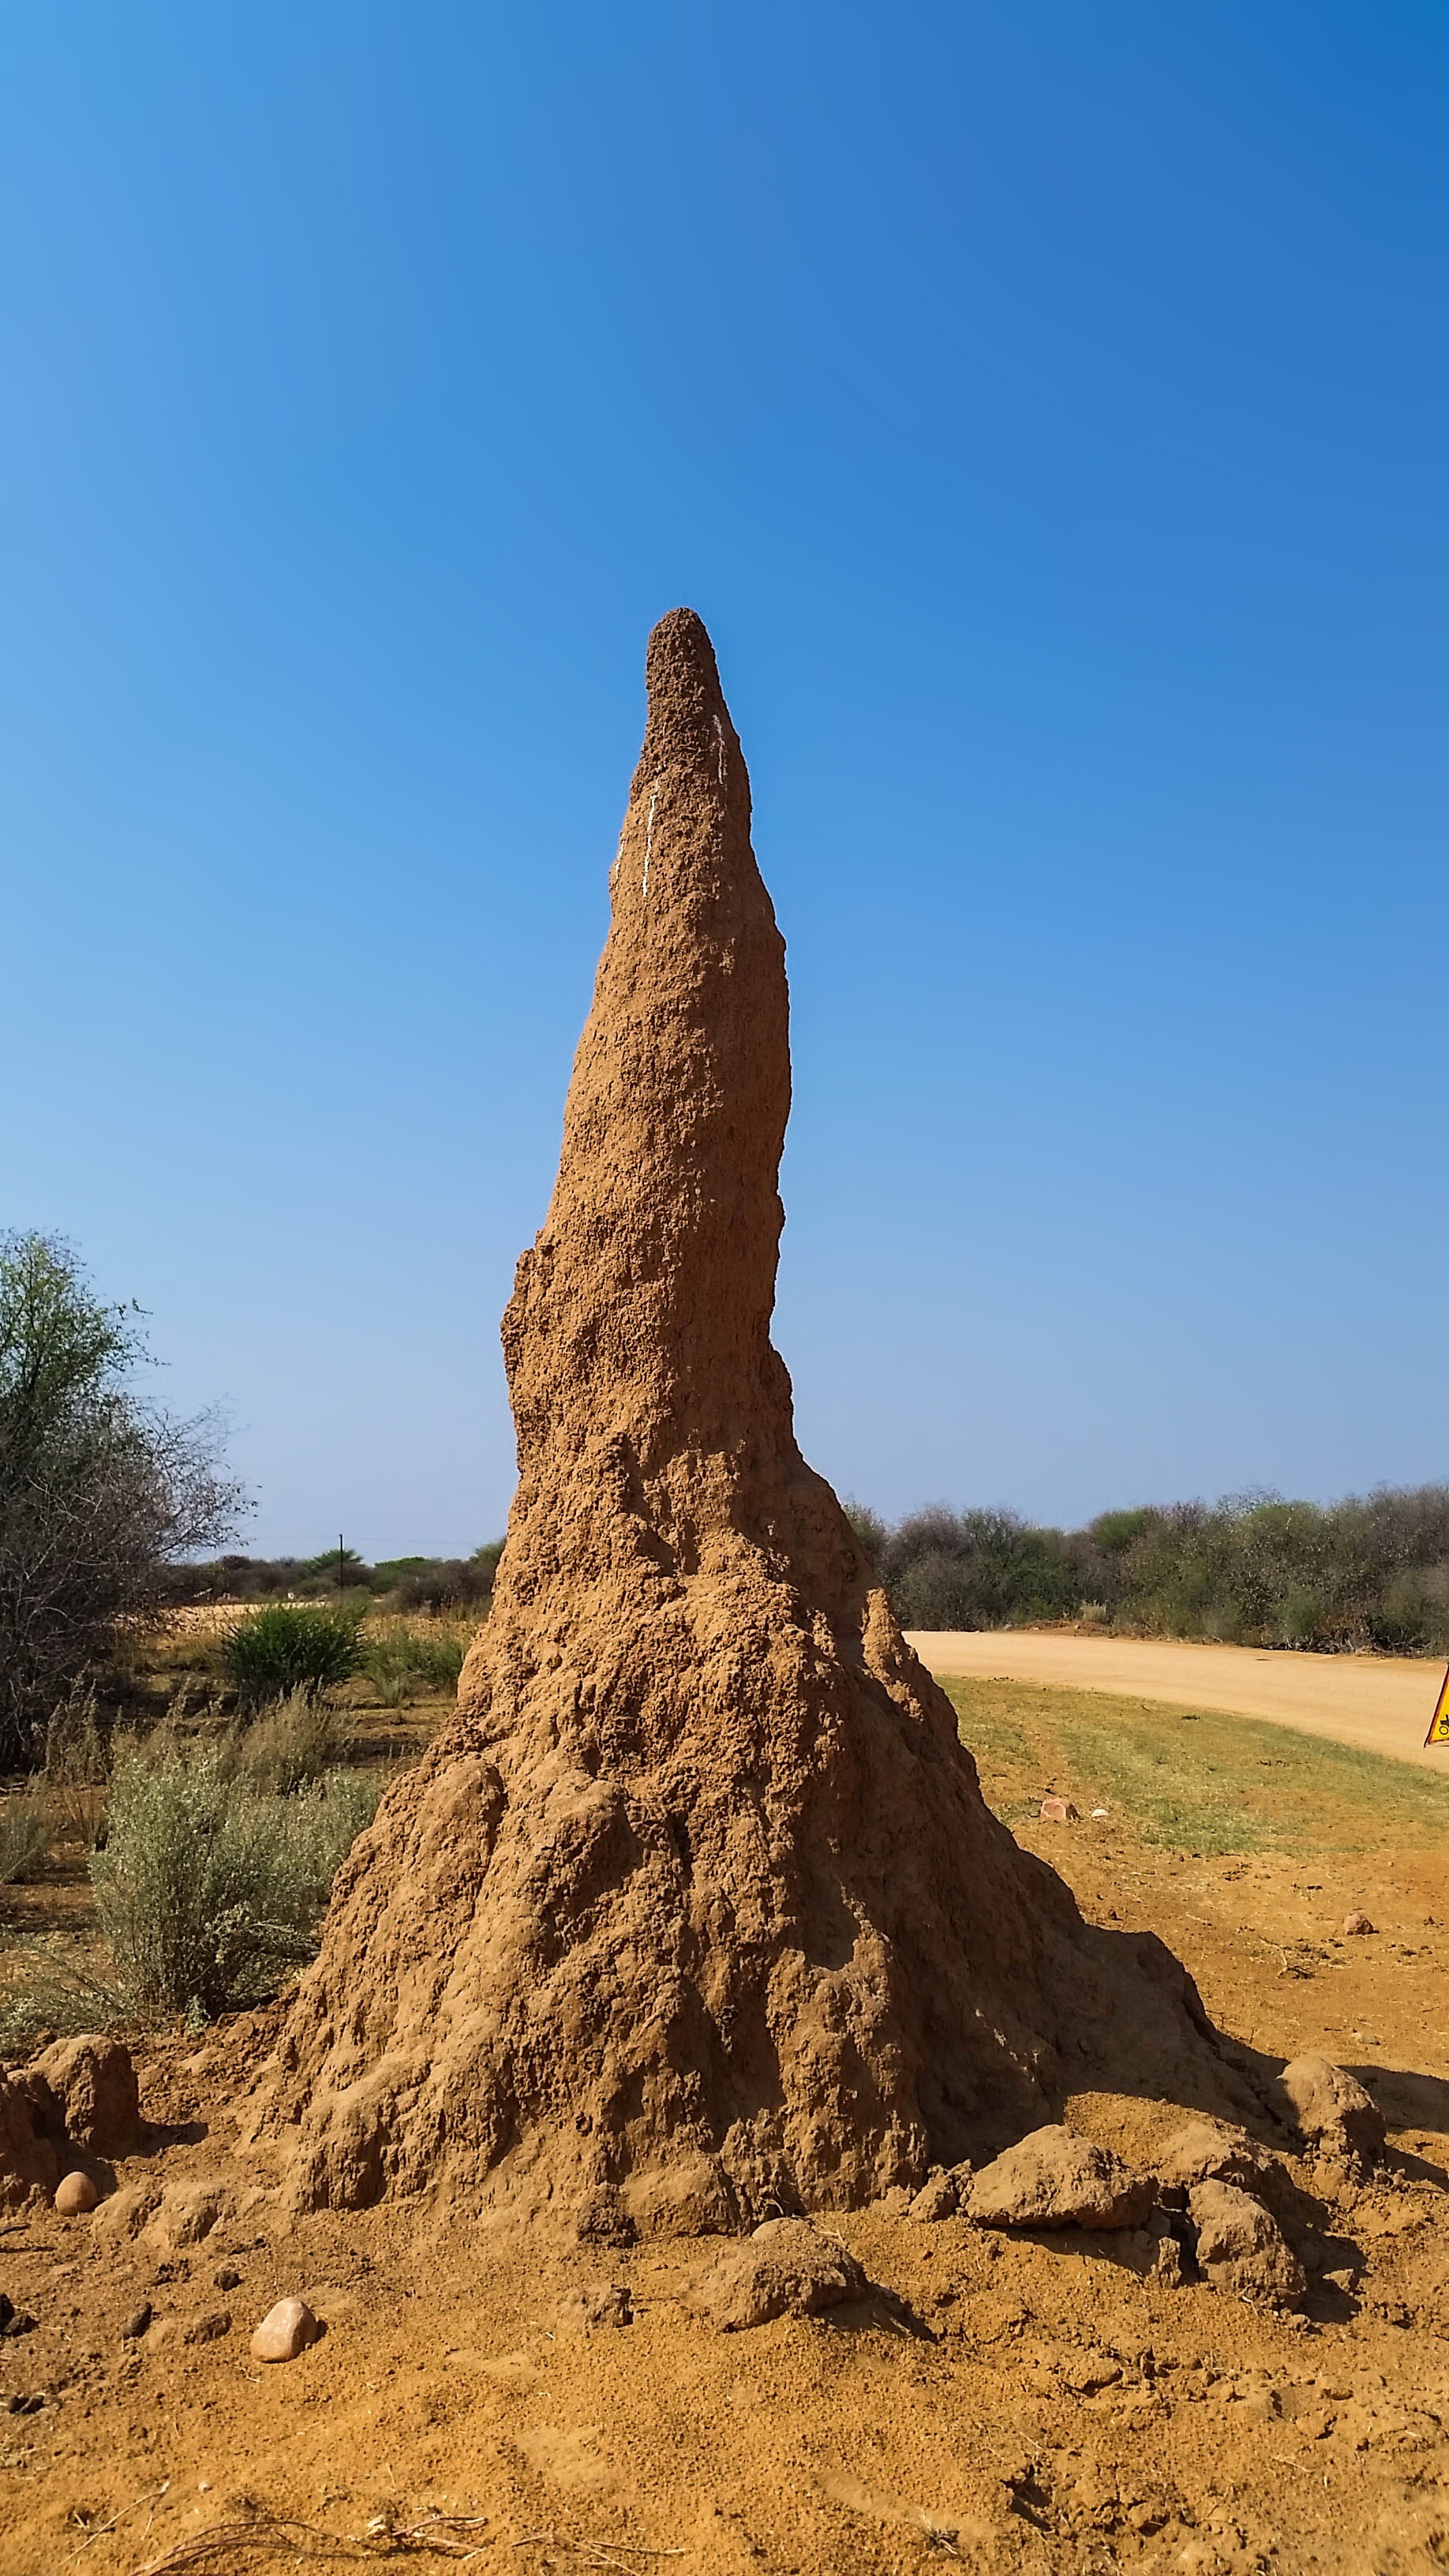
landscape, nature, sand, rock, mountain, road, hill, dry, insect, africa, soil, material, invertebrate, geology, badlands, plateau, ants, wayside, namibia, heiss, anthill, termites, termite hill, natural environment, mound building termites, termitenbau